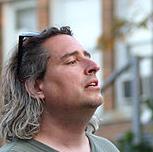
Age: 44